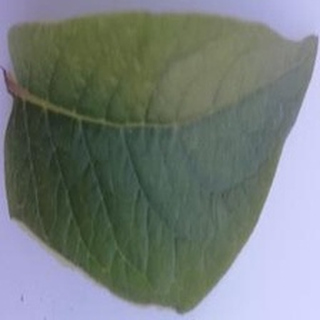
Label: healthy_potato